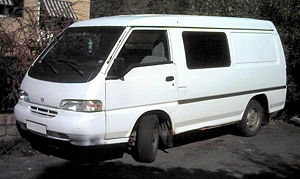
Hyundai Grace
Hyundai Grace var en bilmodel fra den sydkoreanske bilfabrikant Hyundai, baseret på tredje generation af Mitsubishi Delica, som i Europa blev solgt som Mitsubishi L300 II.